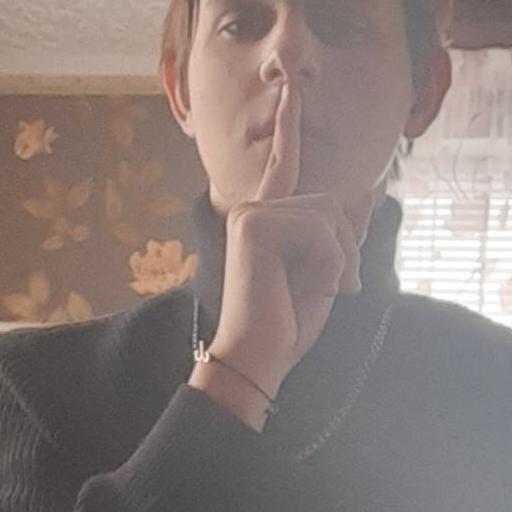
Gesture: mute